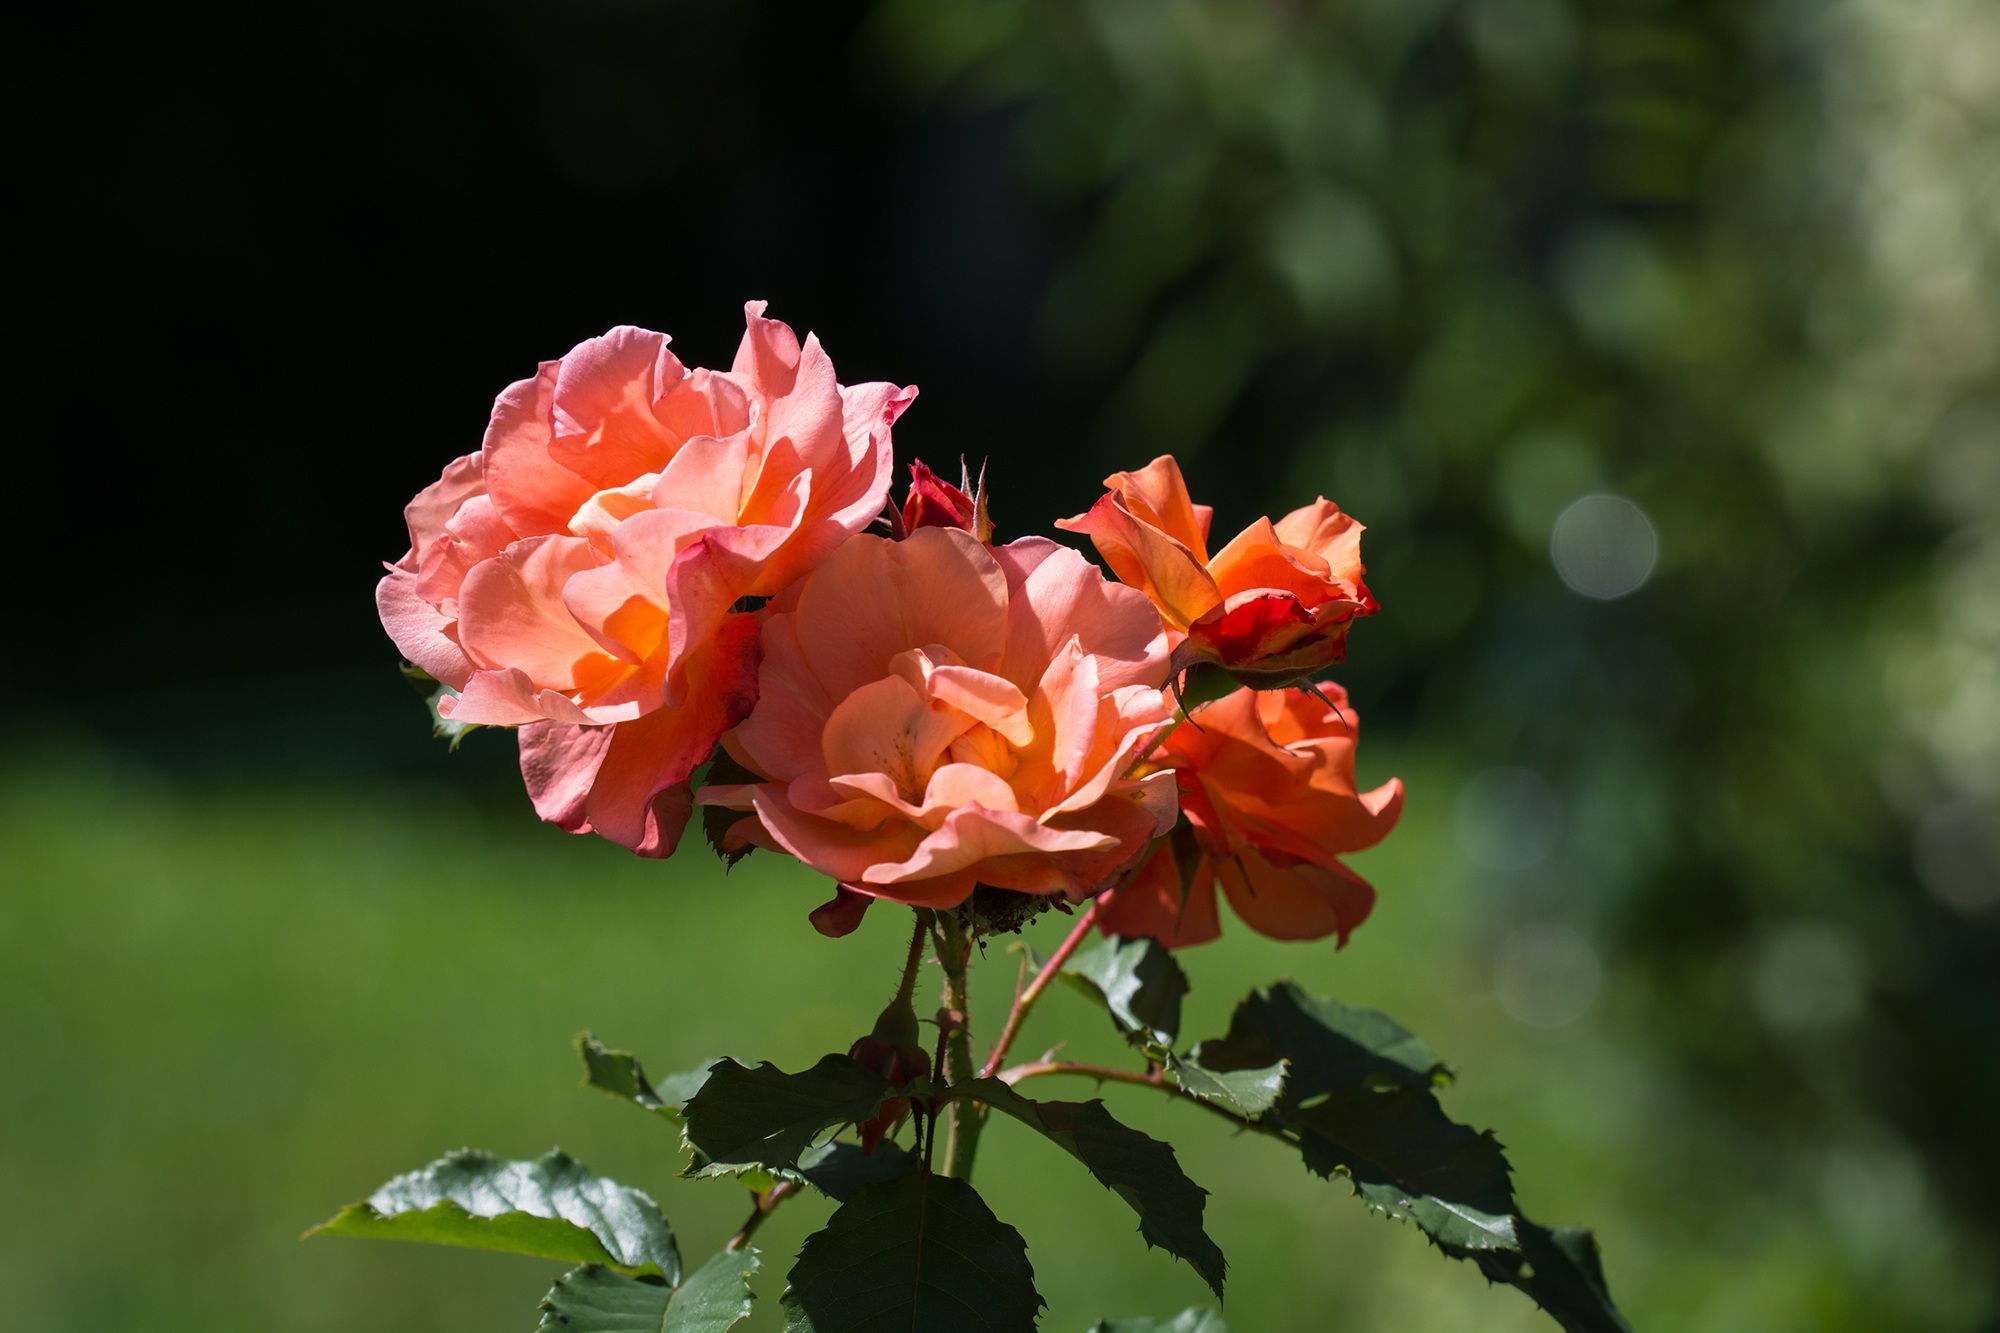
nature, blossom, plant, leaf, flower, petal, bloom, rose, orange, botany, garden, close, flora, wildflower, shrub, salmon, macro photography, garden flowers, garden plant, rose blooms, flowering plant, garden roses, rose family, open rose, land plant